Personnel (film)

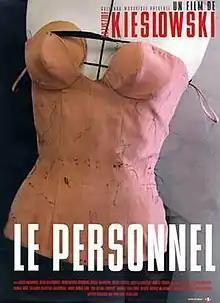
Theatrical release poster

Personnel is a 1975 Polish television drama film written and directed by Krzysztof Kieślowski and starring Juliusz Machulski, Michal Tarkowski, and Wlodzimierz Borunski. The film won the Grand Prize during the Mannheim International Filmfestival in October 1975 and numerous awards at national festivals, including the Grand Prix IV Koszalin Film Encounters "The Young and Film" in 1976. The film also won the Grand Prize in the field of television films in the Third Polish Film Festival in Gdańsk in 1976, where Kieślowski was also honored by the award of journalists. "Personnel" is Krzysztof Kieślowski's first feature-length film.